Intermittent hydrarthrosis

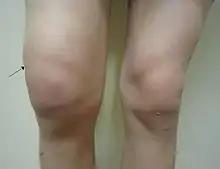
Swollen right knee due to excess synovial fluid.

Intermittent hydrarthrosis (IH), also known as periodic synoviosis, periodic benign synovitis, or periodic hydrarthritis, is a chronic condition of unknown cause characterized by recurring, temporary episodes of fluid accumulation (effusion) in the knee. While the knee is mainly involved, occasionally other joints such as the elbow or ankle can additionally be affected. Fluid accumulation in the joint can be extensive causing discomfort and impairing movement, although affected joints are not usually very painful. While the condition is chronic, it does not appear to progress to more destructive damage of the joint. It seems to affect slightly more women than men.